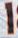
Number: 1